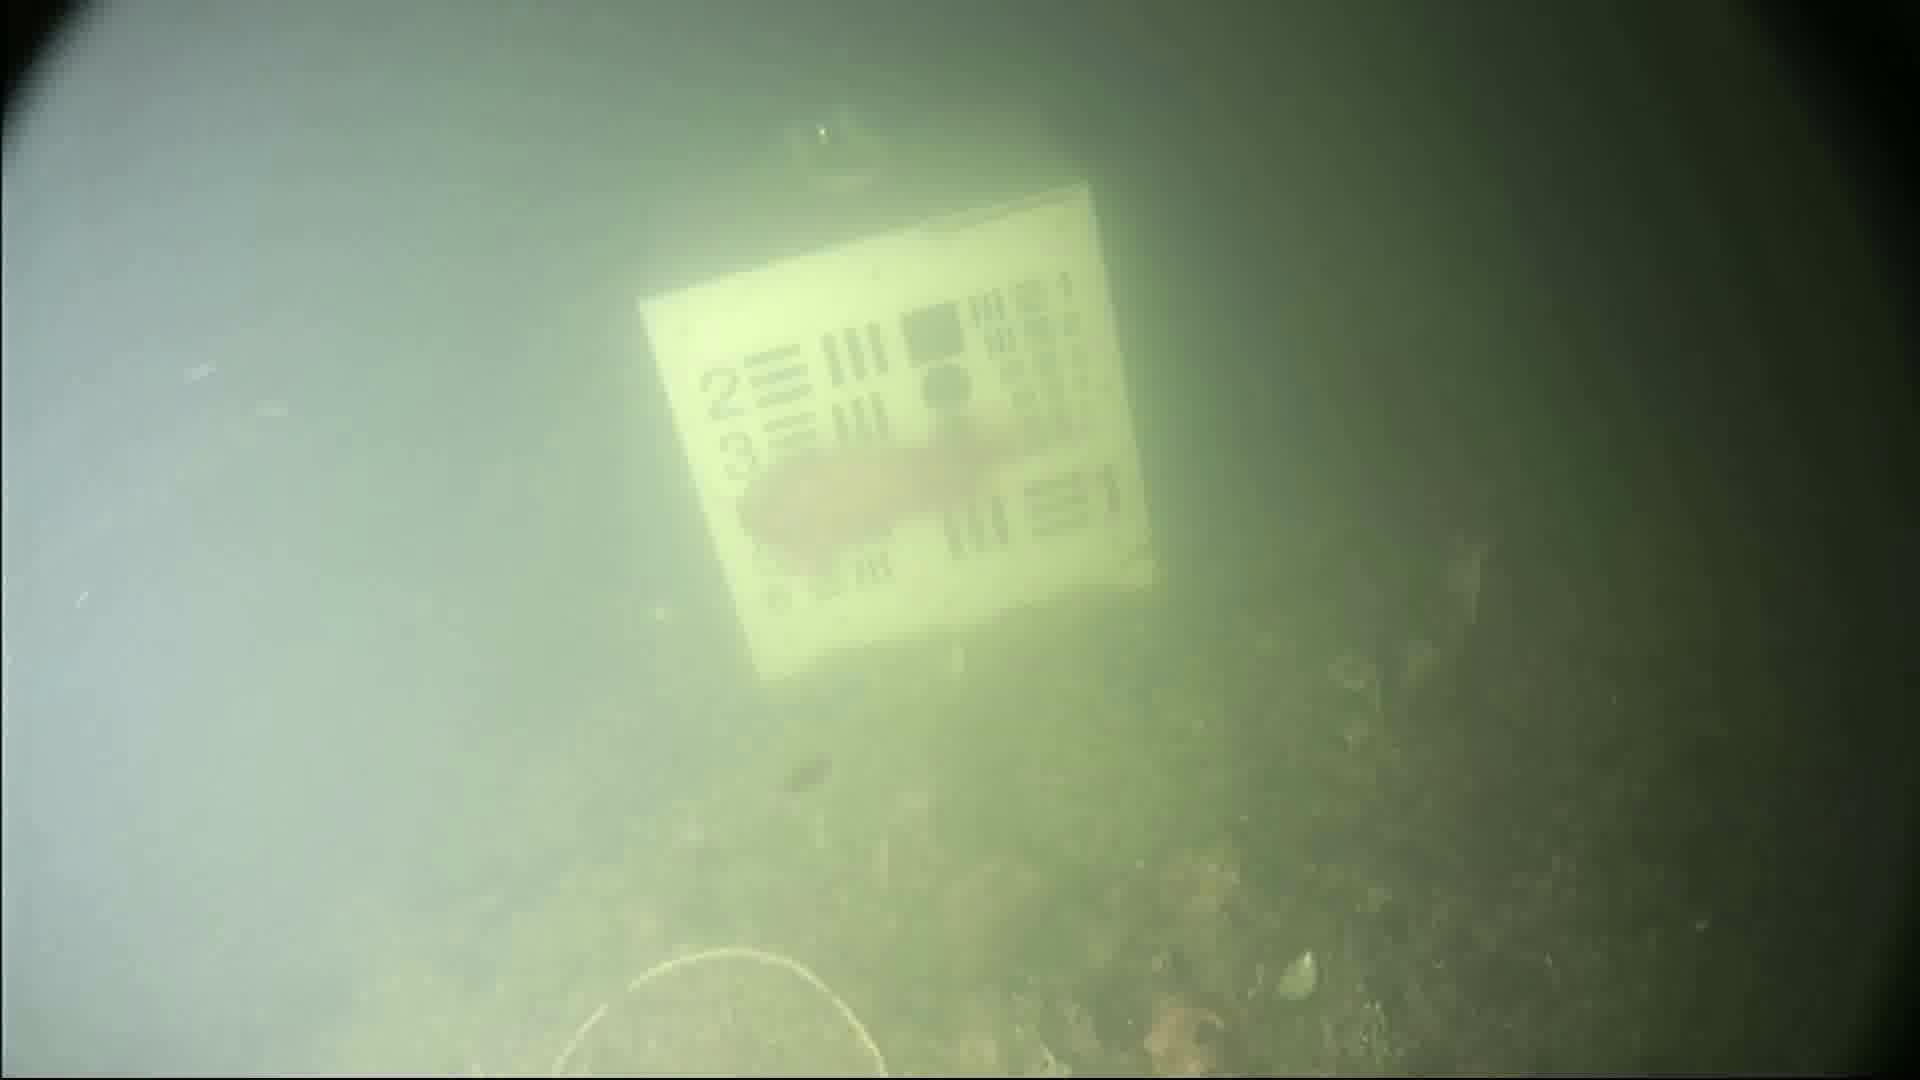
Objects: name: fish